Greenbury L. Fort

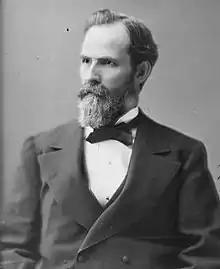

Greenbury Lafayette Fort (October 17, 1825 – January 13, 1883) was a U.S. Representative from Illinois.